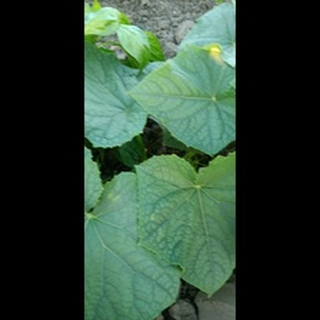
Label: healthy_cucumber